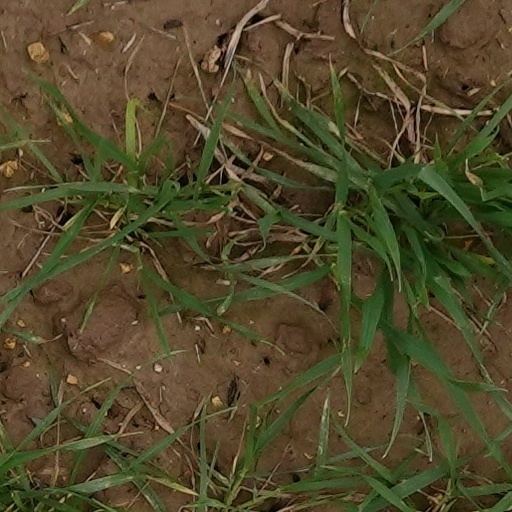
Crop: wheat